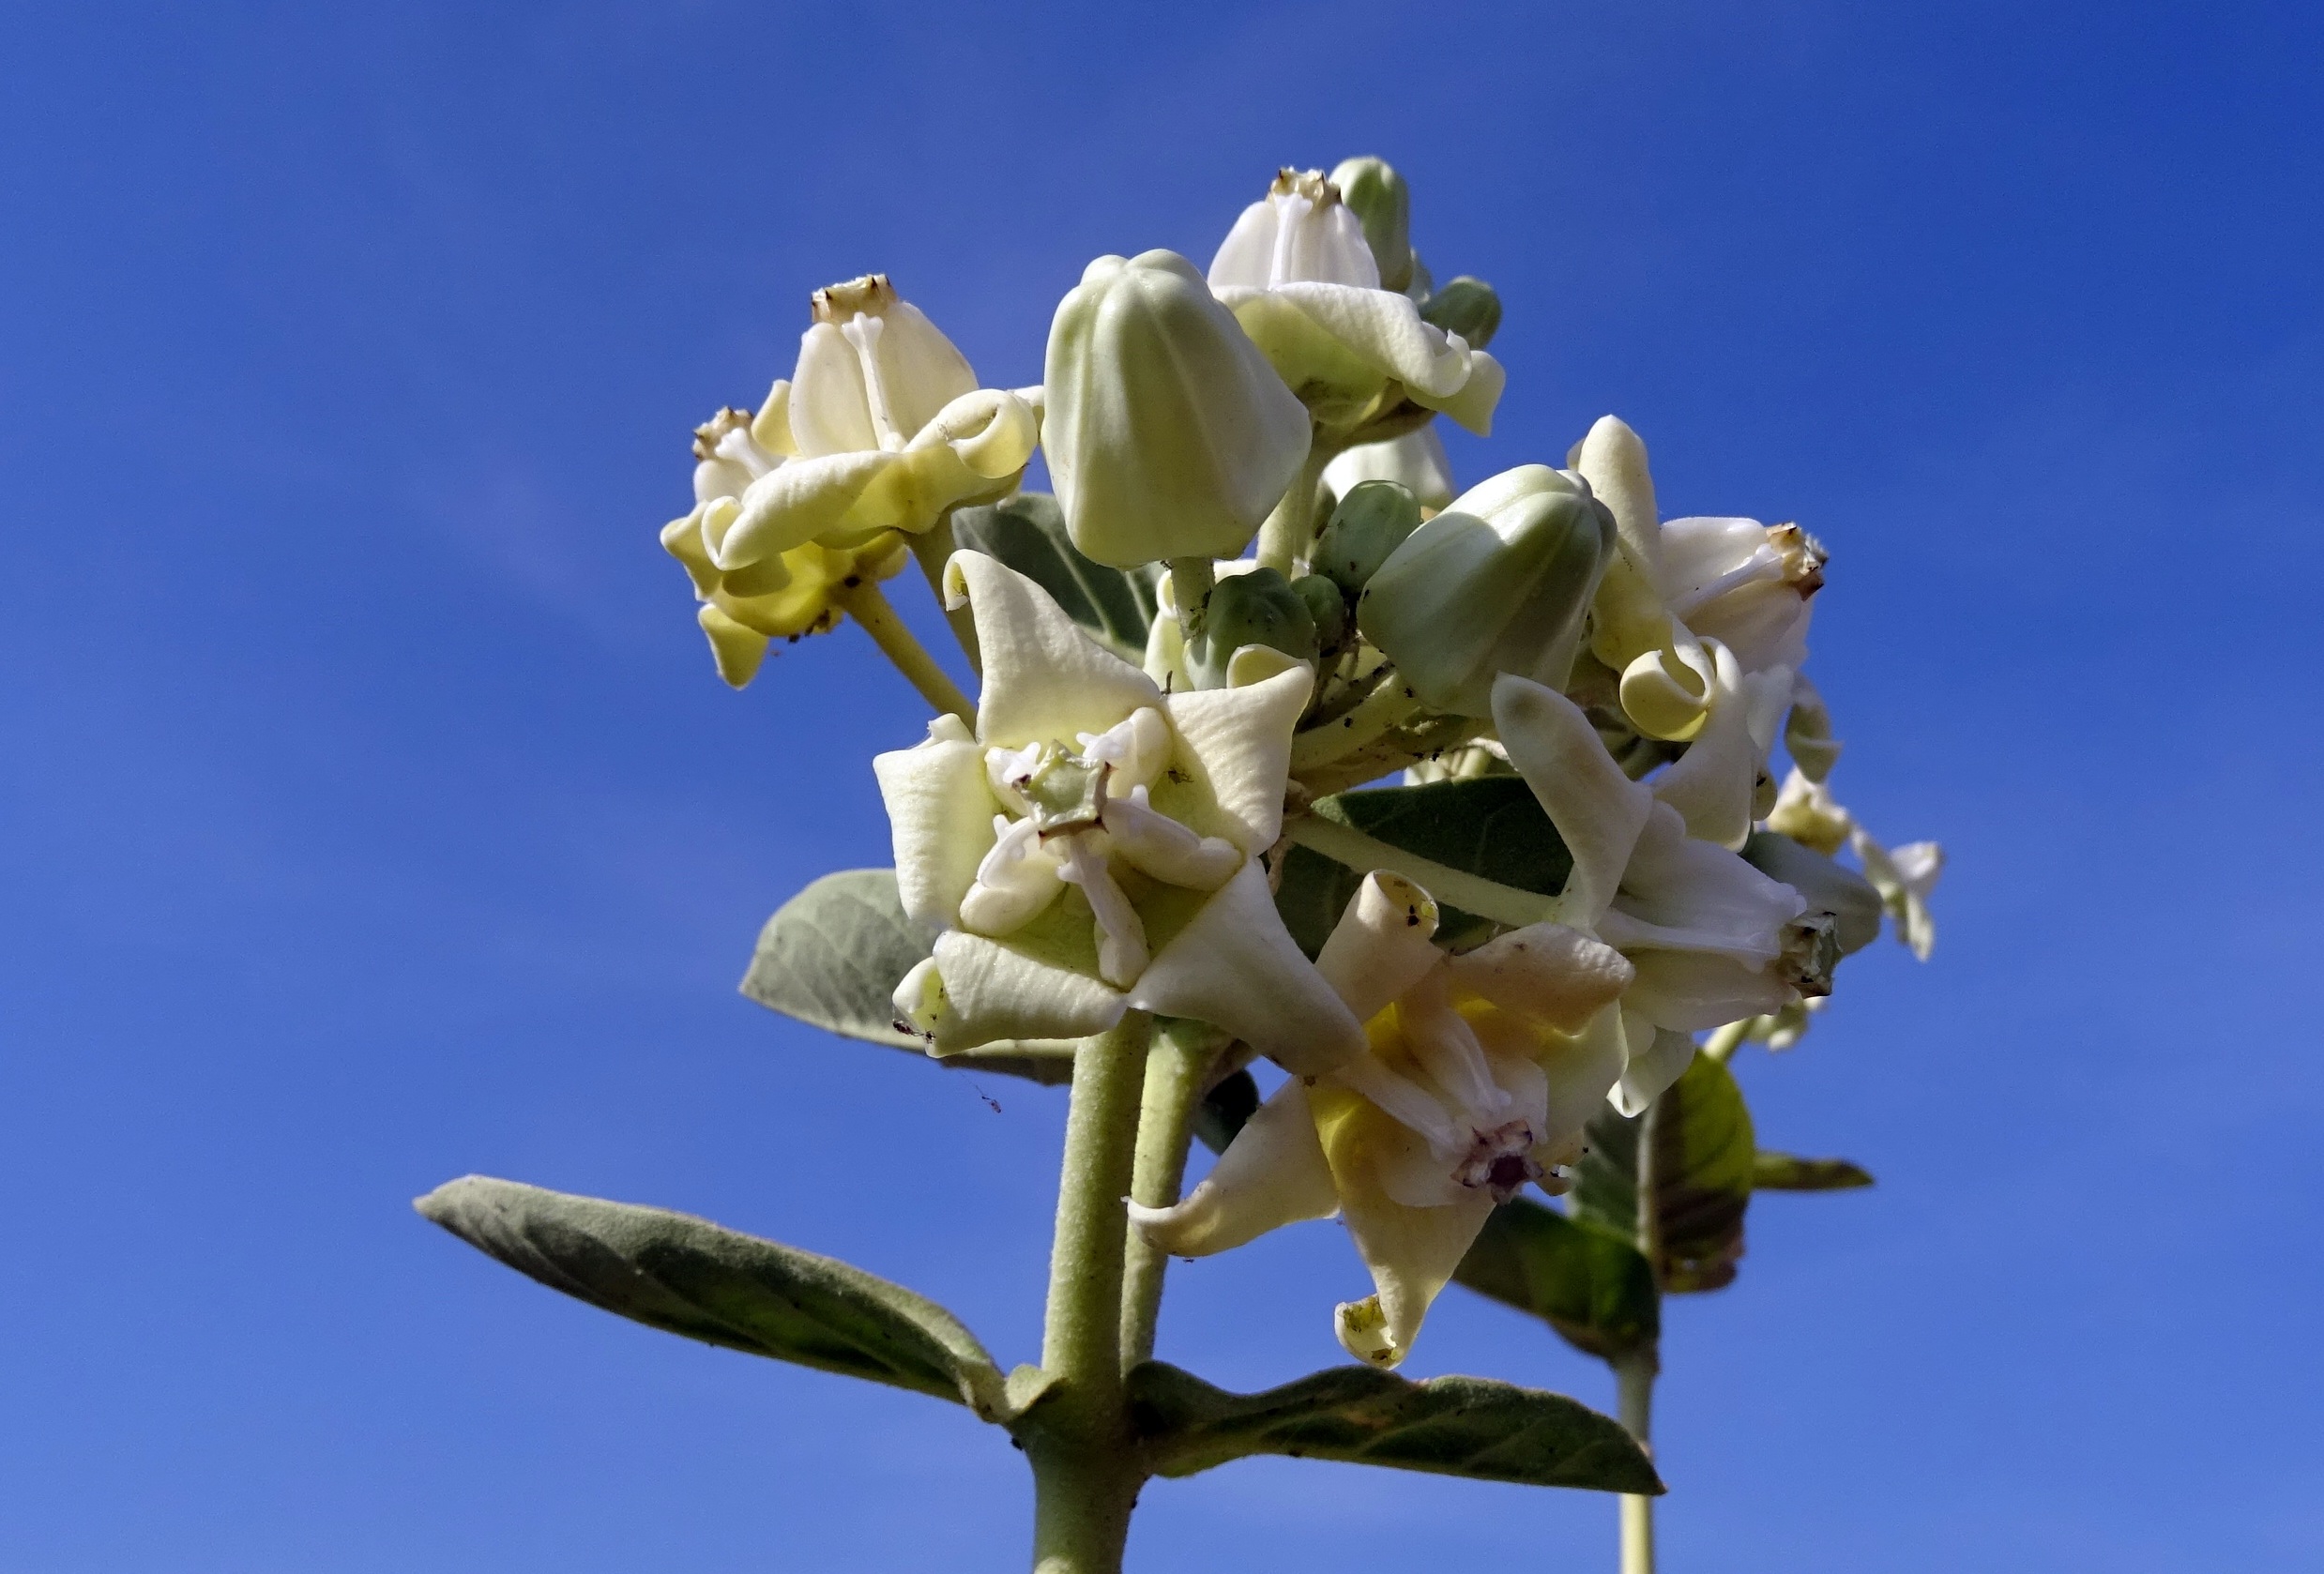
branch, blossom, plant, flower, botany, flora, wildflower, india, milkweed, macro photography, karnataka, flowering plant, ark, plant stem, land plant, calotropis gigantea, crown flower, asclepiadaceae, angkot, aank, safed aak